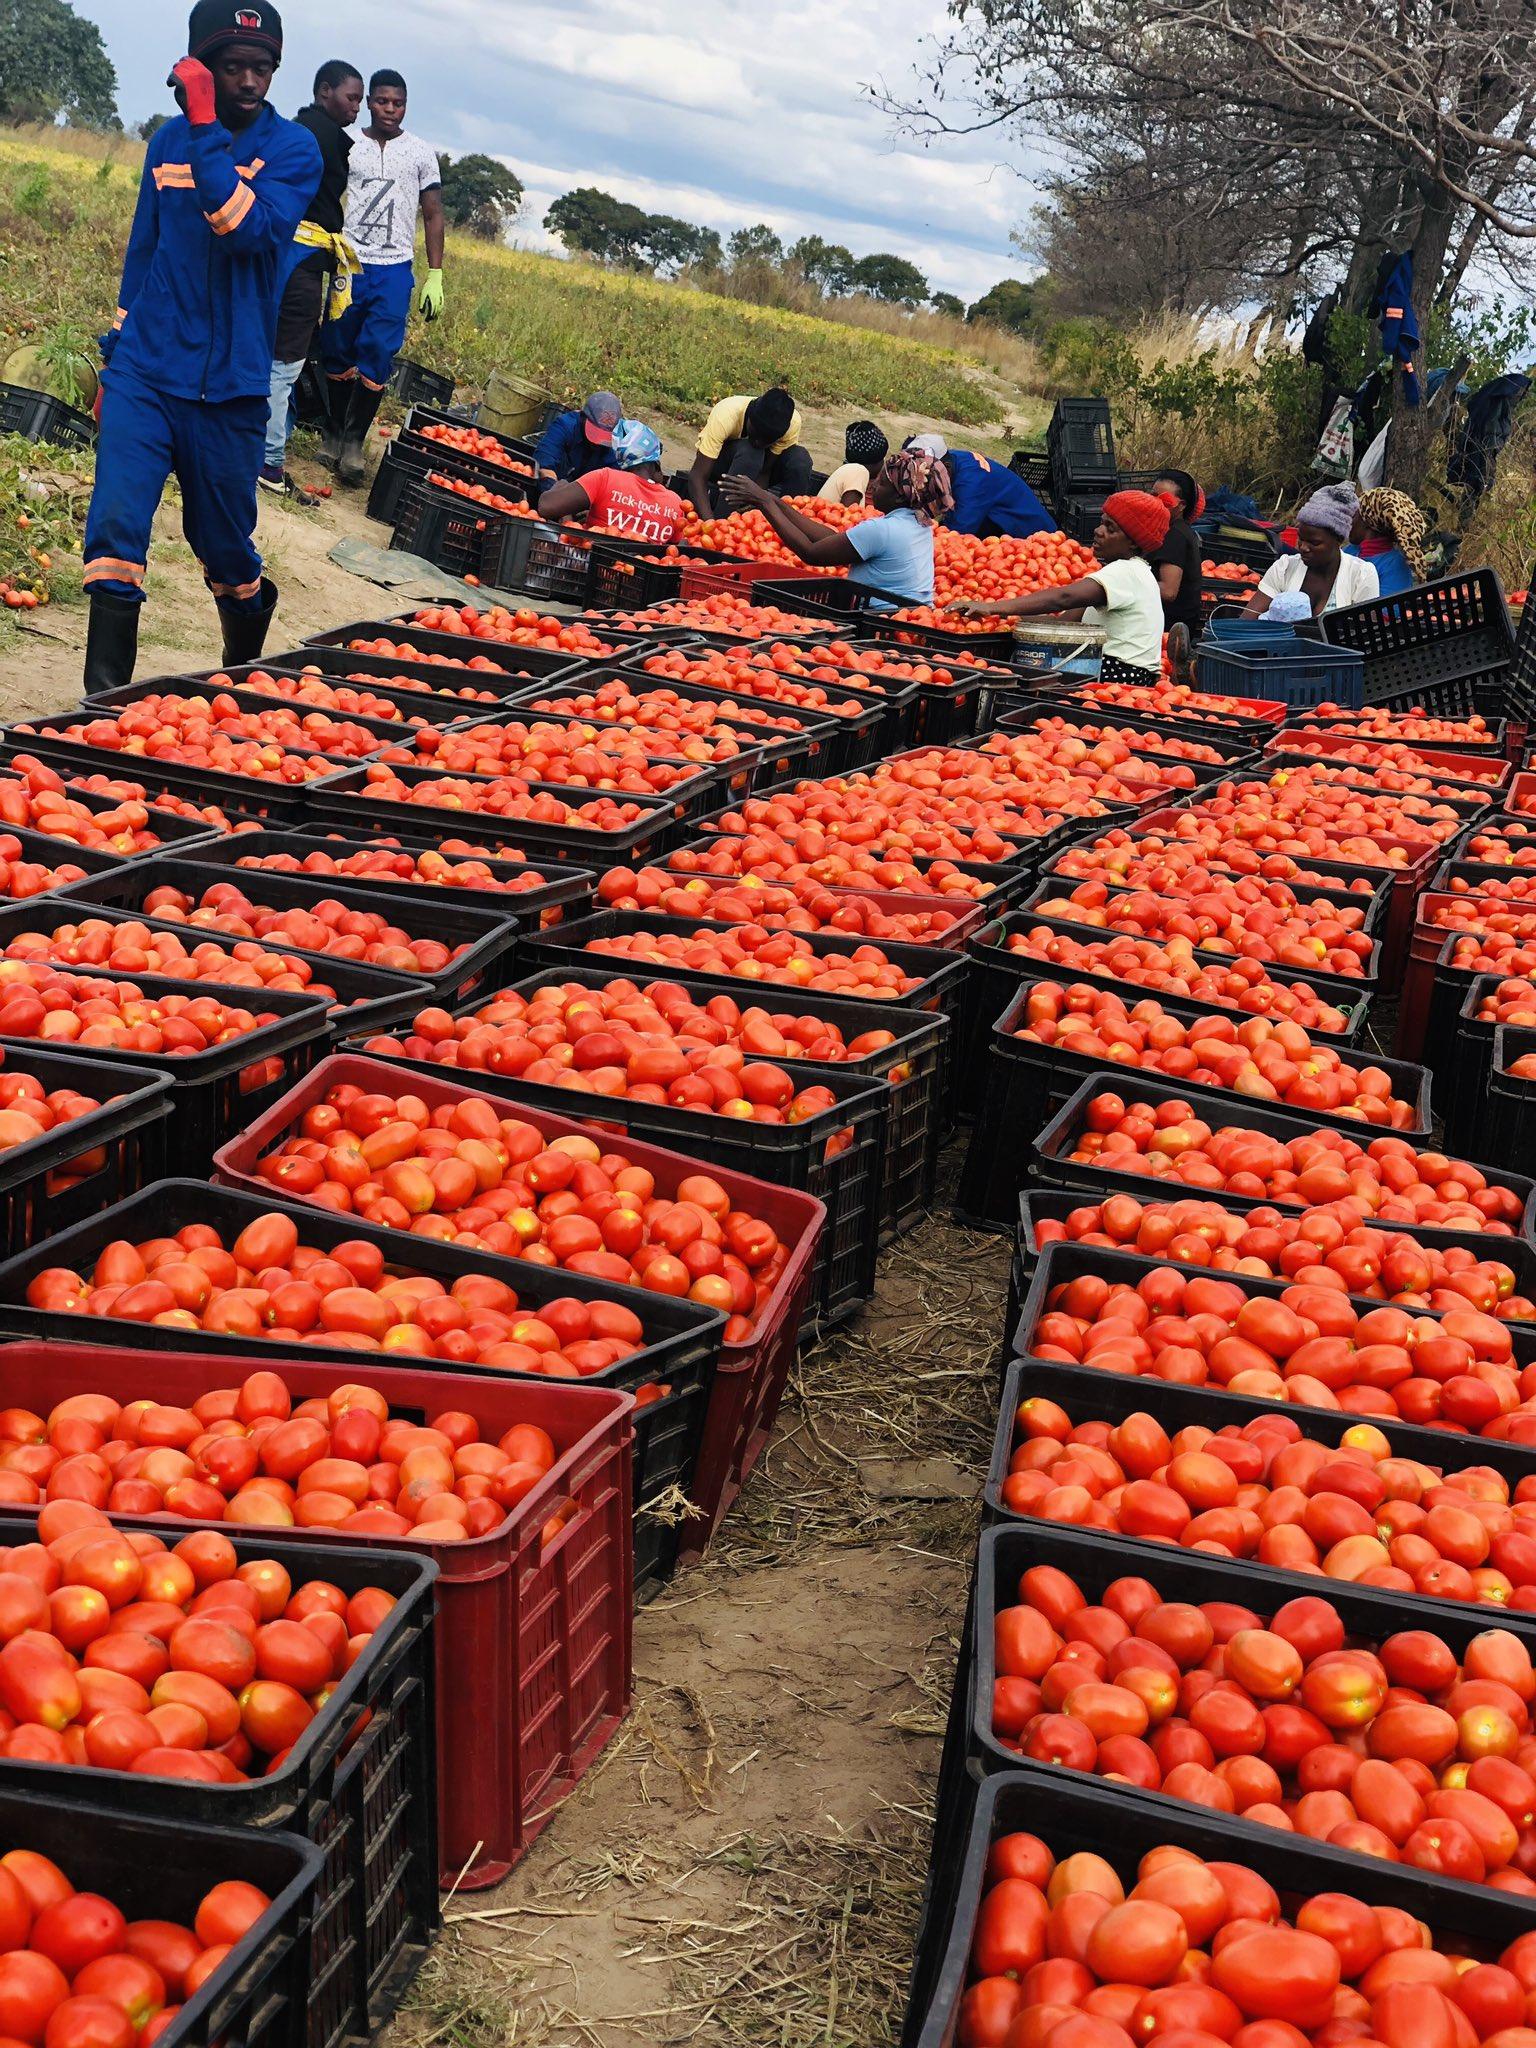
Wakulima wanaojihusisha na shughuli za kilimo cha kibiashara cha zao la nyanya, wakiwa tayari wamekwisha kamilisha zoezi la kuzivuna nyanya hizo, ambazo tayari zimeivaa na kukomaa vizuri na kuziweka kwenye vyombo maalumu tayari kwa ajili ya kupelekwa katika eneo la kuchakatwa na kisha kupelekwa sokoni.